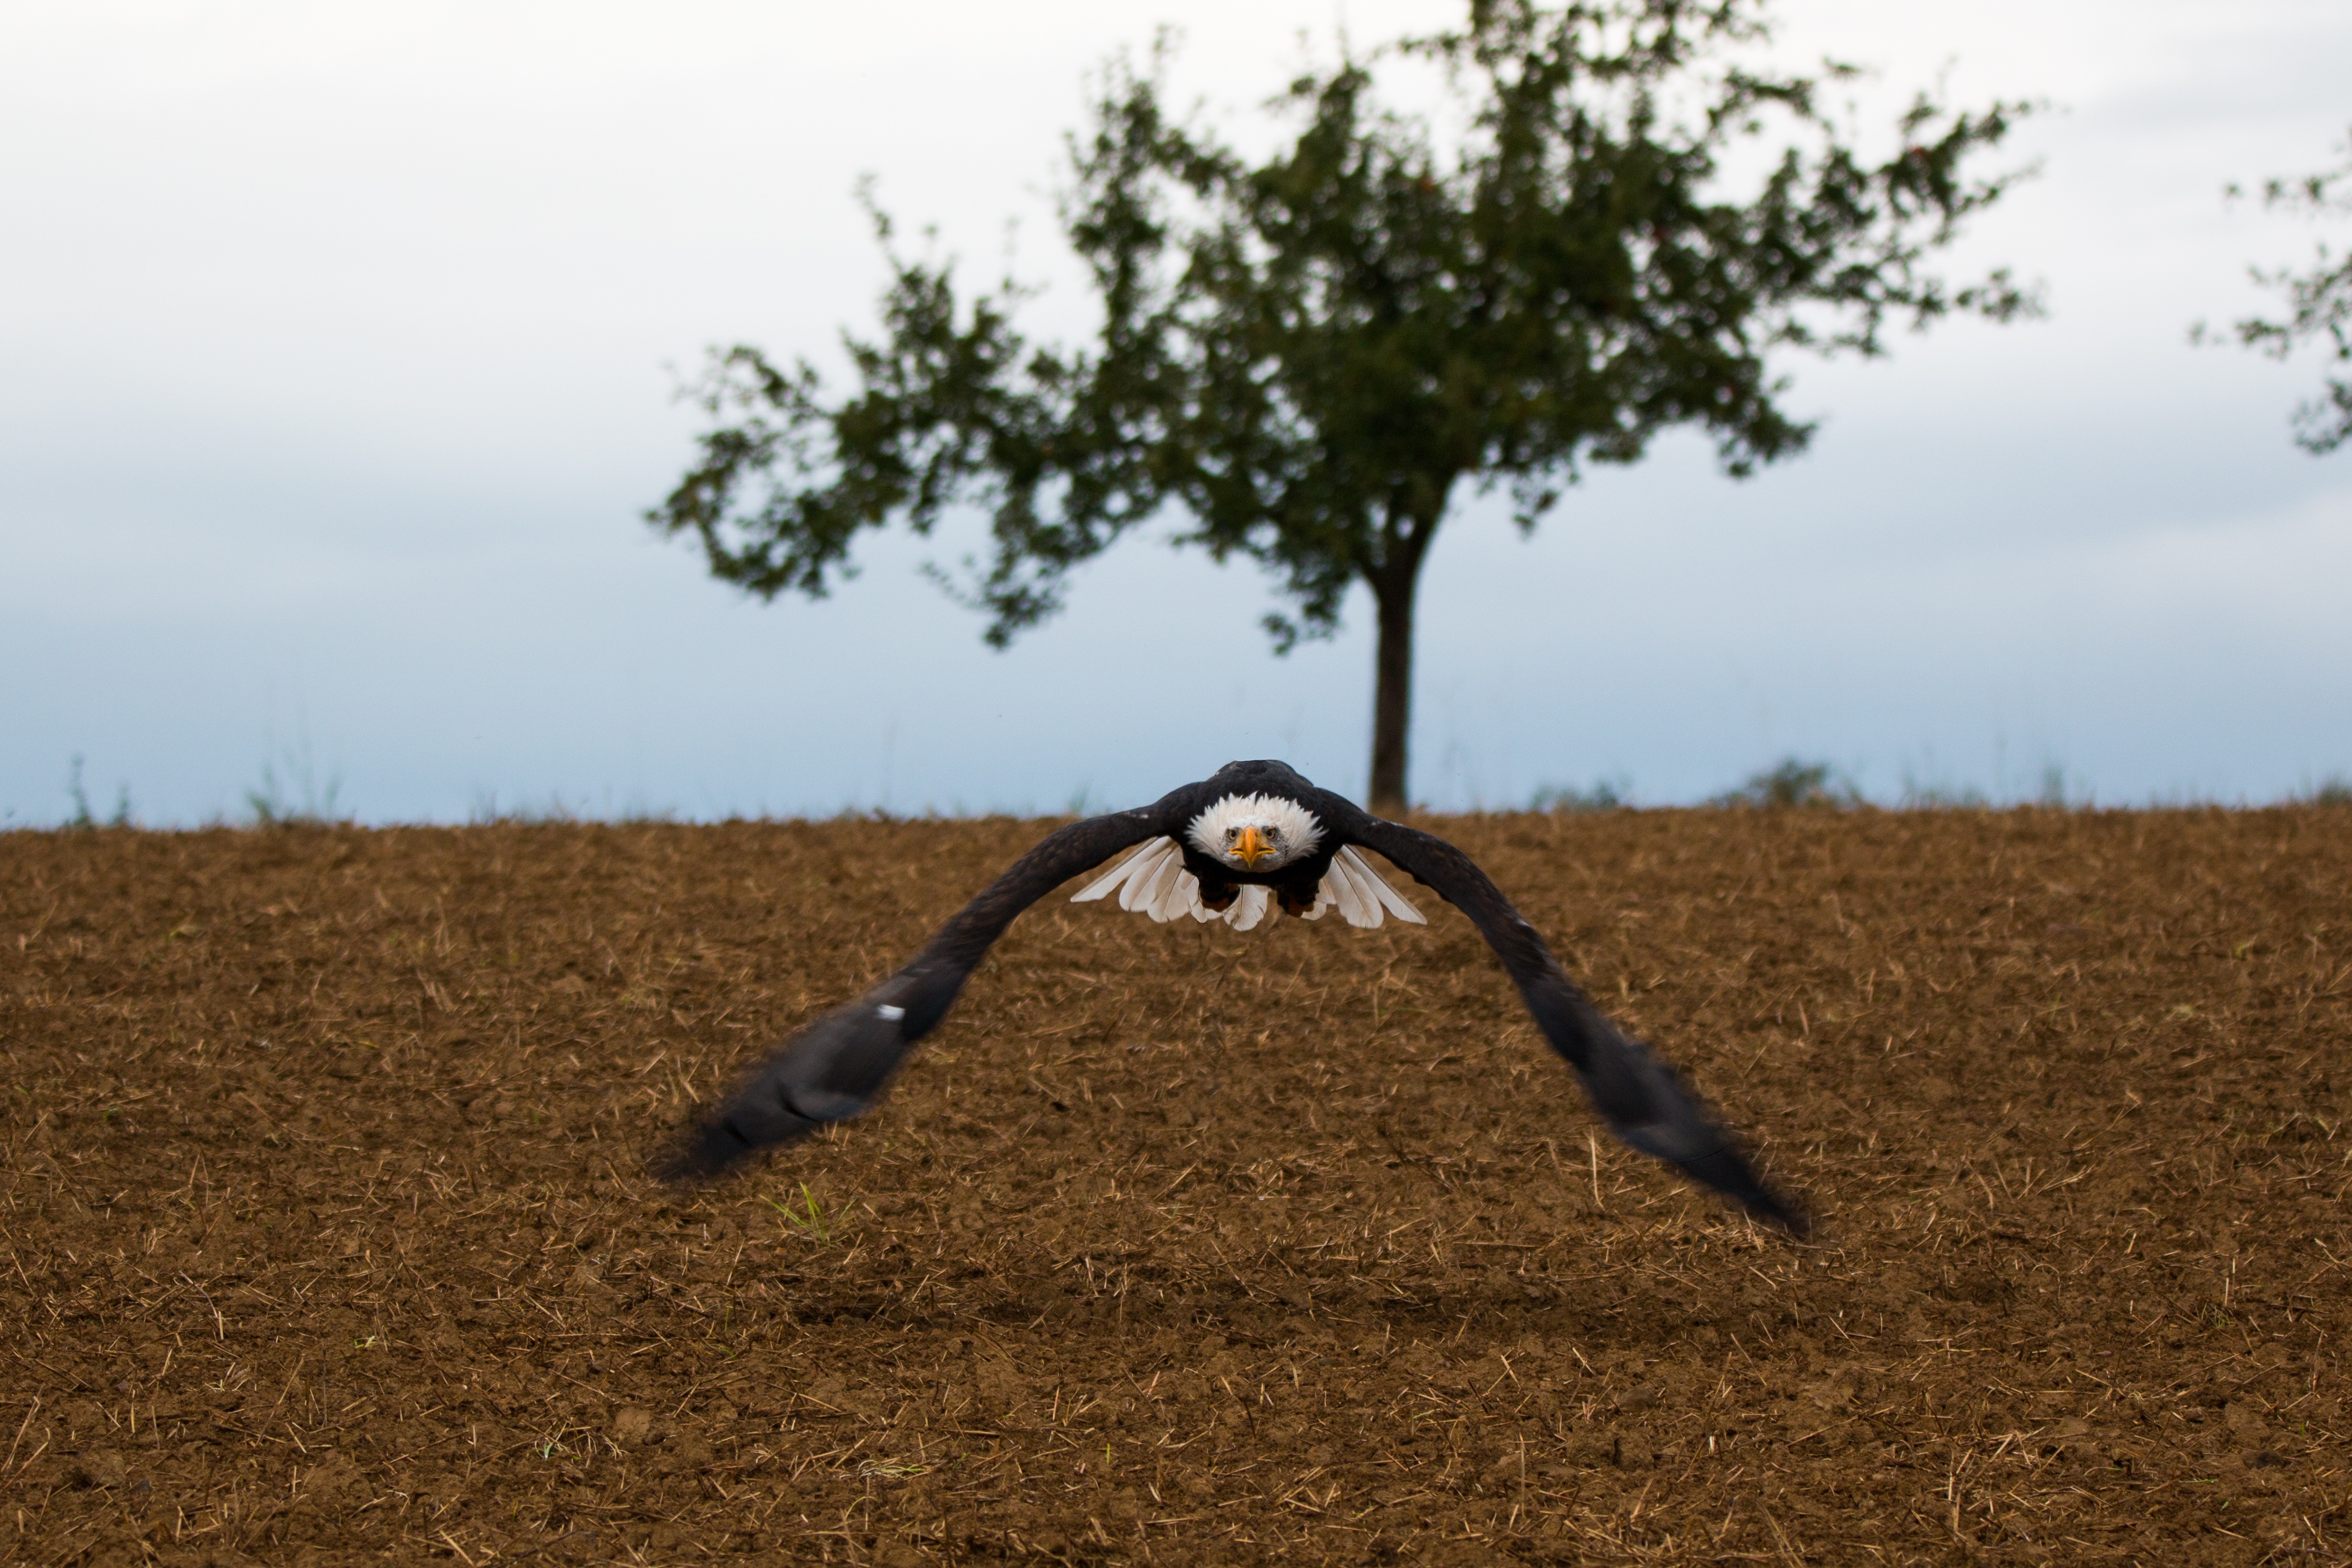
tree, nature, grass, bird, field, prairie, wind, fly, crop, usa, soil, agriculture, close, feather, raptor, majestic, plumage, bird of prey, bald eagle, bill, habitat, ecosystem, approach, falconry, rural area, adler, in flight, haliaeetus leucocephalus, white tailed eagle, coat of arms of bird, heraldic animal, sadek, bald eagles, natural environment, grass family